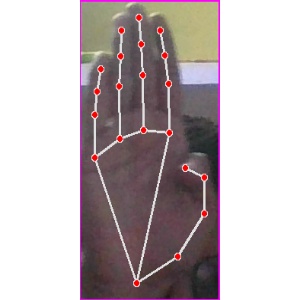
अक्षर: झ